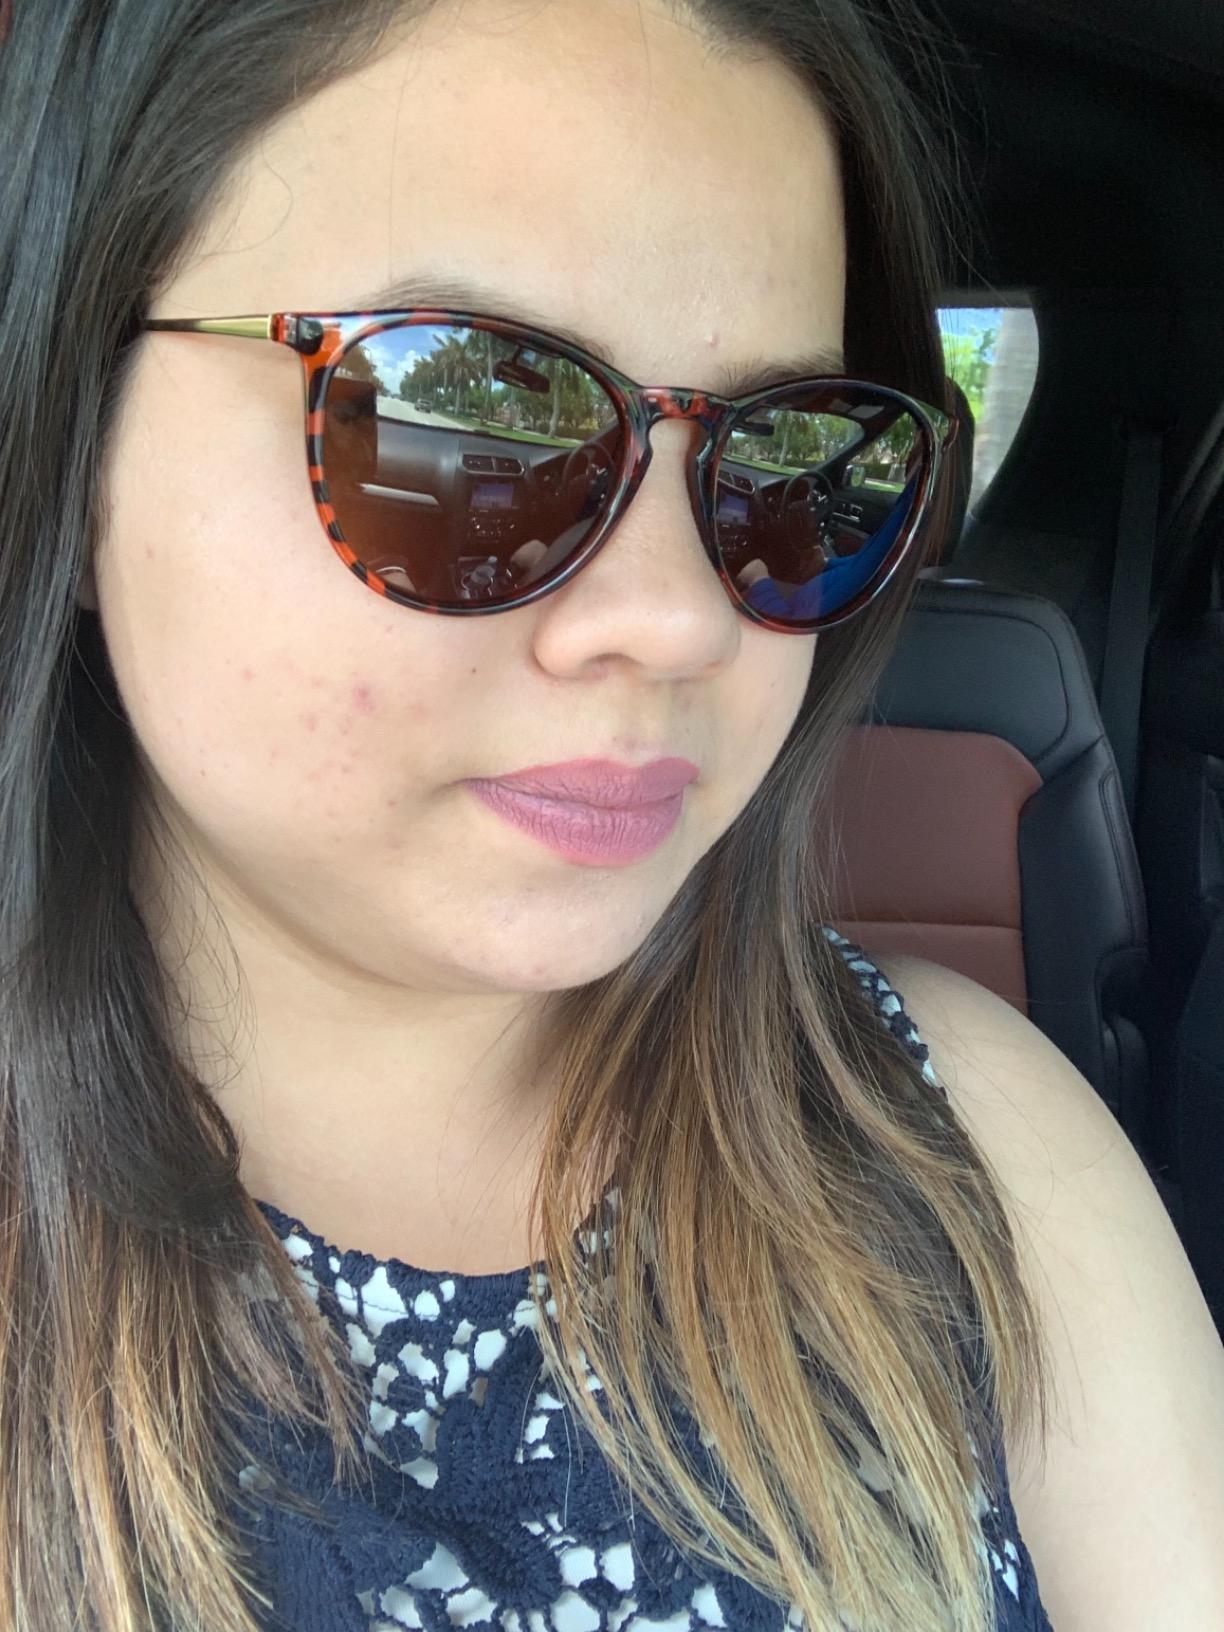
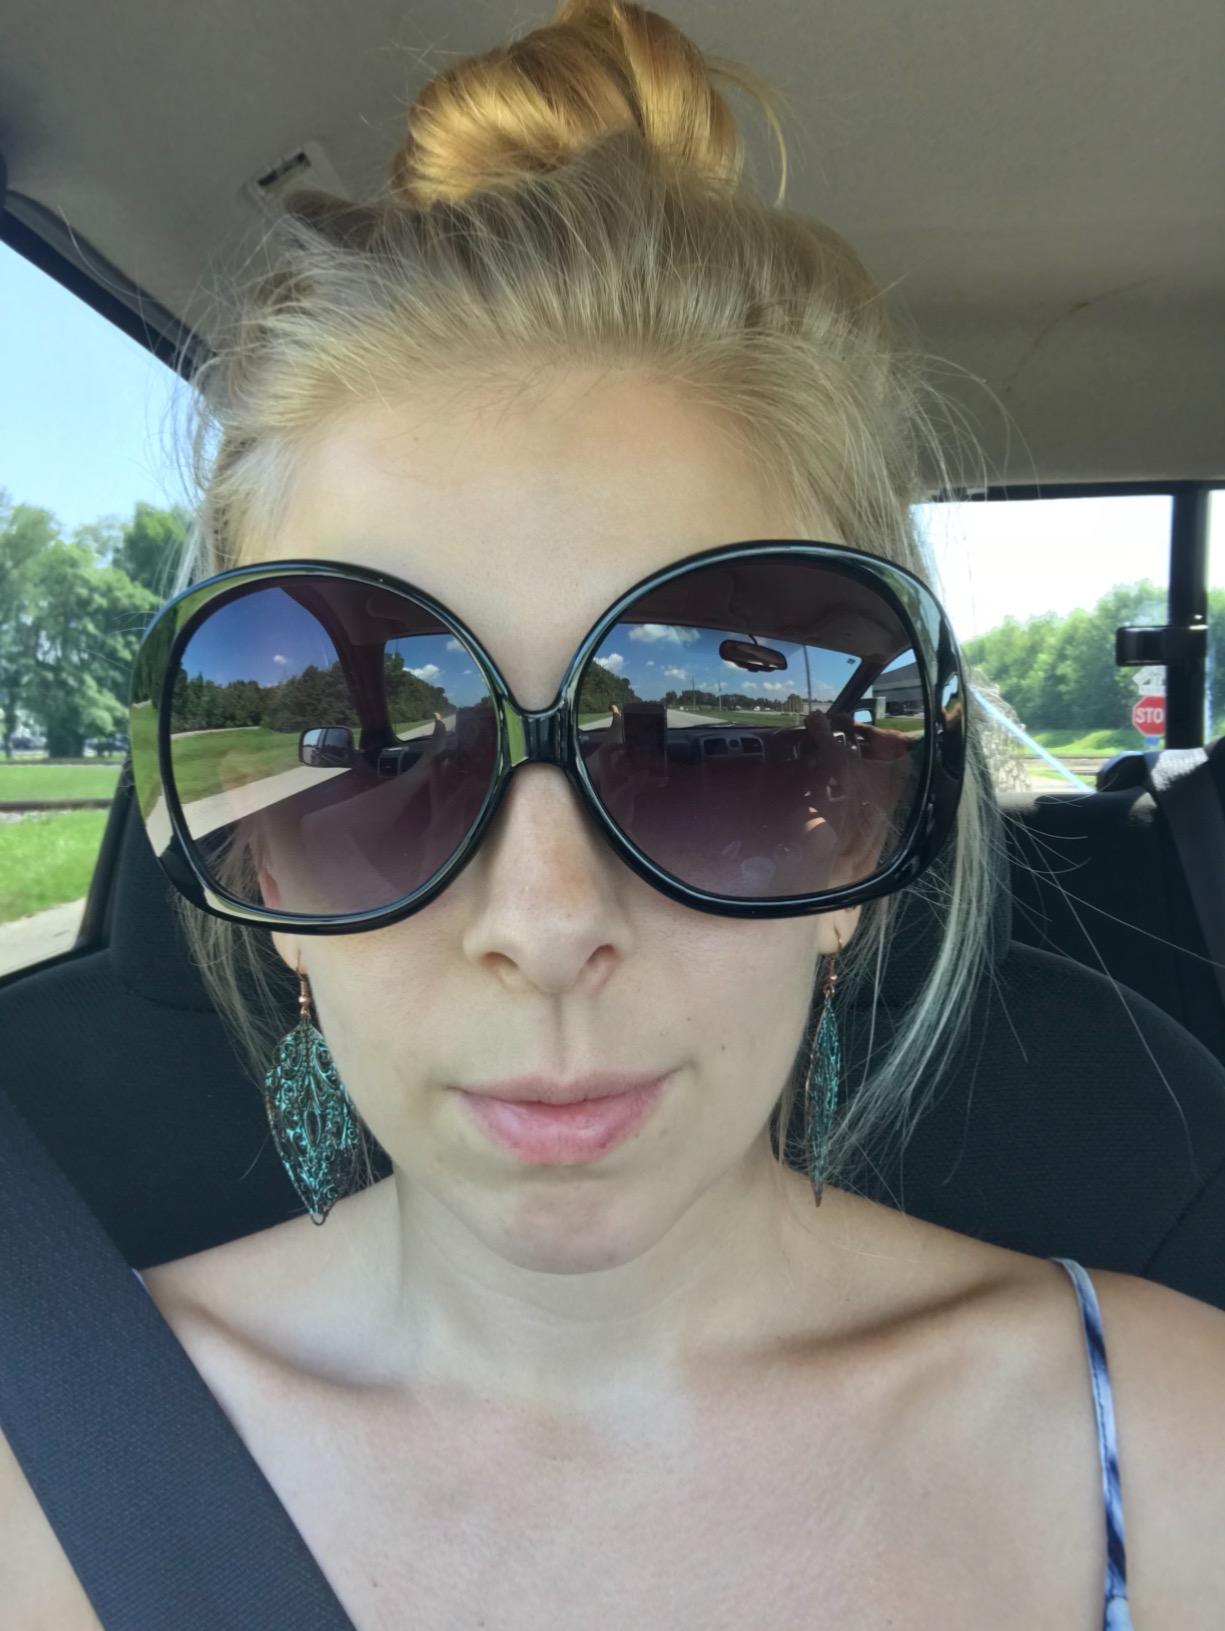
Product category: accessories_sunglasses
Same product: no